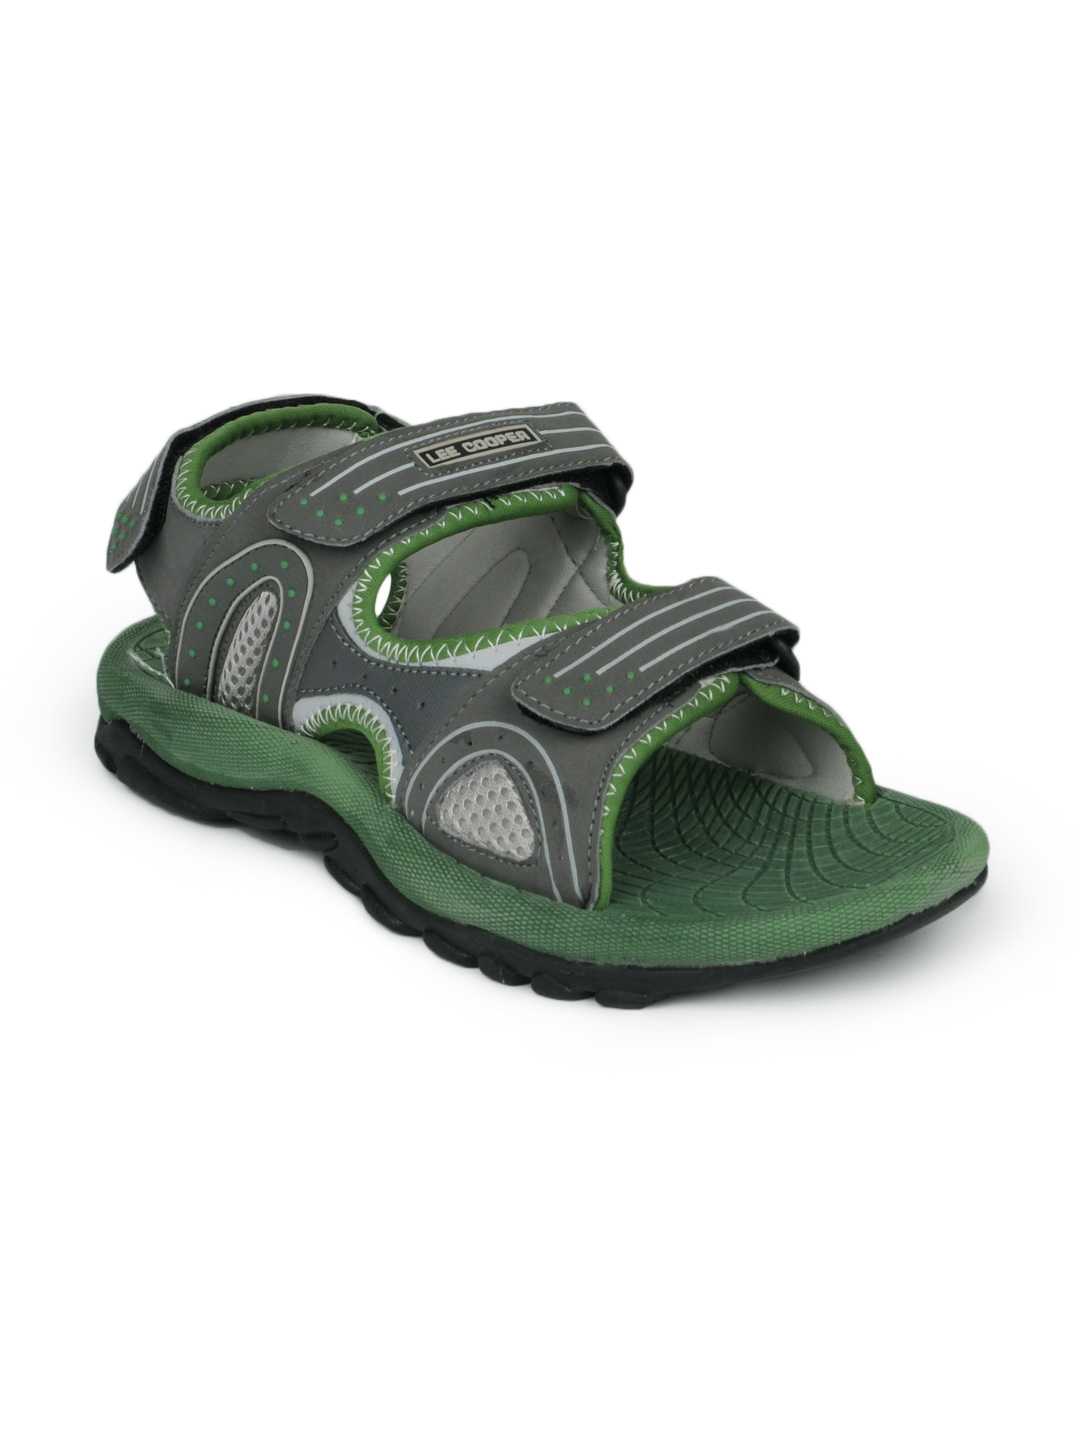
Lee Cooper Men Grey Sandals
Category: Footwear / Sandal / Sandals
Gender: Men
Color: Grey
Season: Summer 2013
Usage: Casual